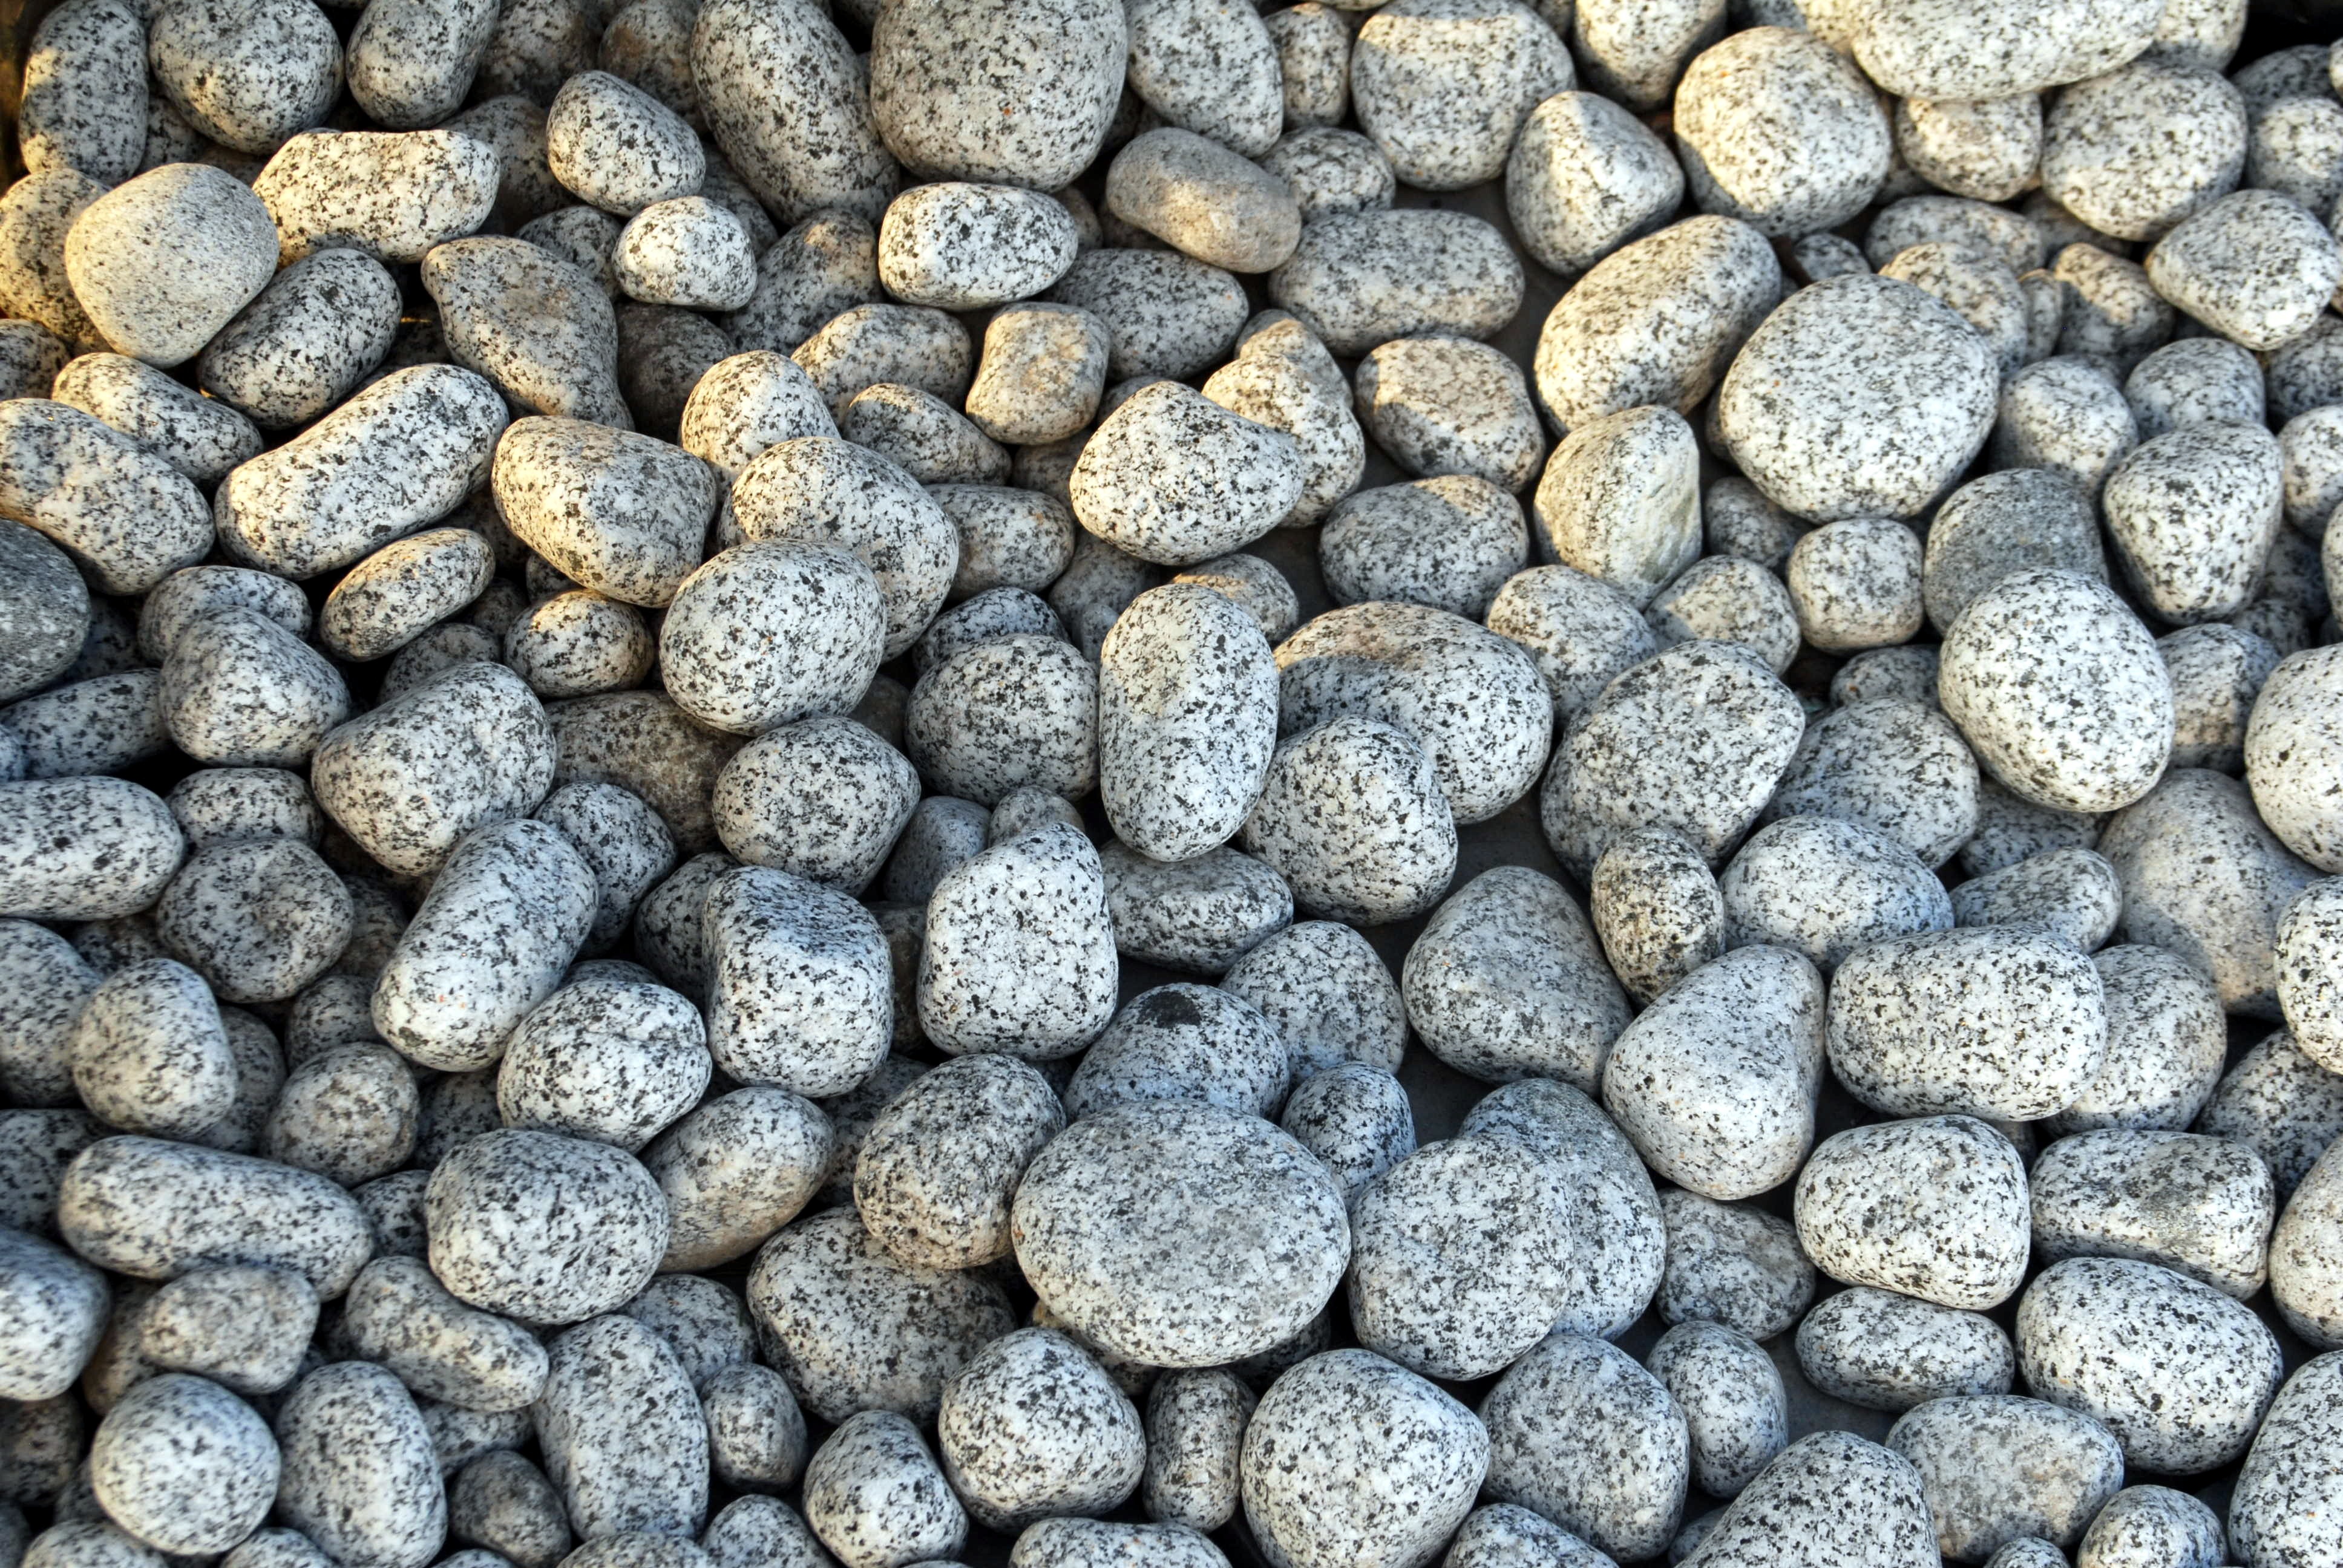
rock, texture, old, cobblestone, natural, pebble, rough, exterior, material, grey, stones, gravel